David Smith (Australian Capital Territory politician)

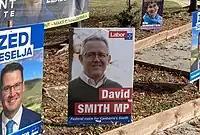
Corflutes for David Smith and other election candidates at a polling station in Wanniassa – May 2022

Smith has been a member of the Australian Labor Party since 1992. He ran for the Senate in 2004, and was the second candidate on the ALP's 2016 Senate ticket. At the 2016 ACT Labor Annual Conference he was elected Senior Vice-president of the ACT Branch of the Australian Labor Party. He says that he was inspired to serve in politics by the judge and attorney general, Terry Connolly.